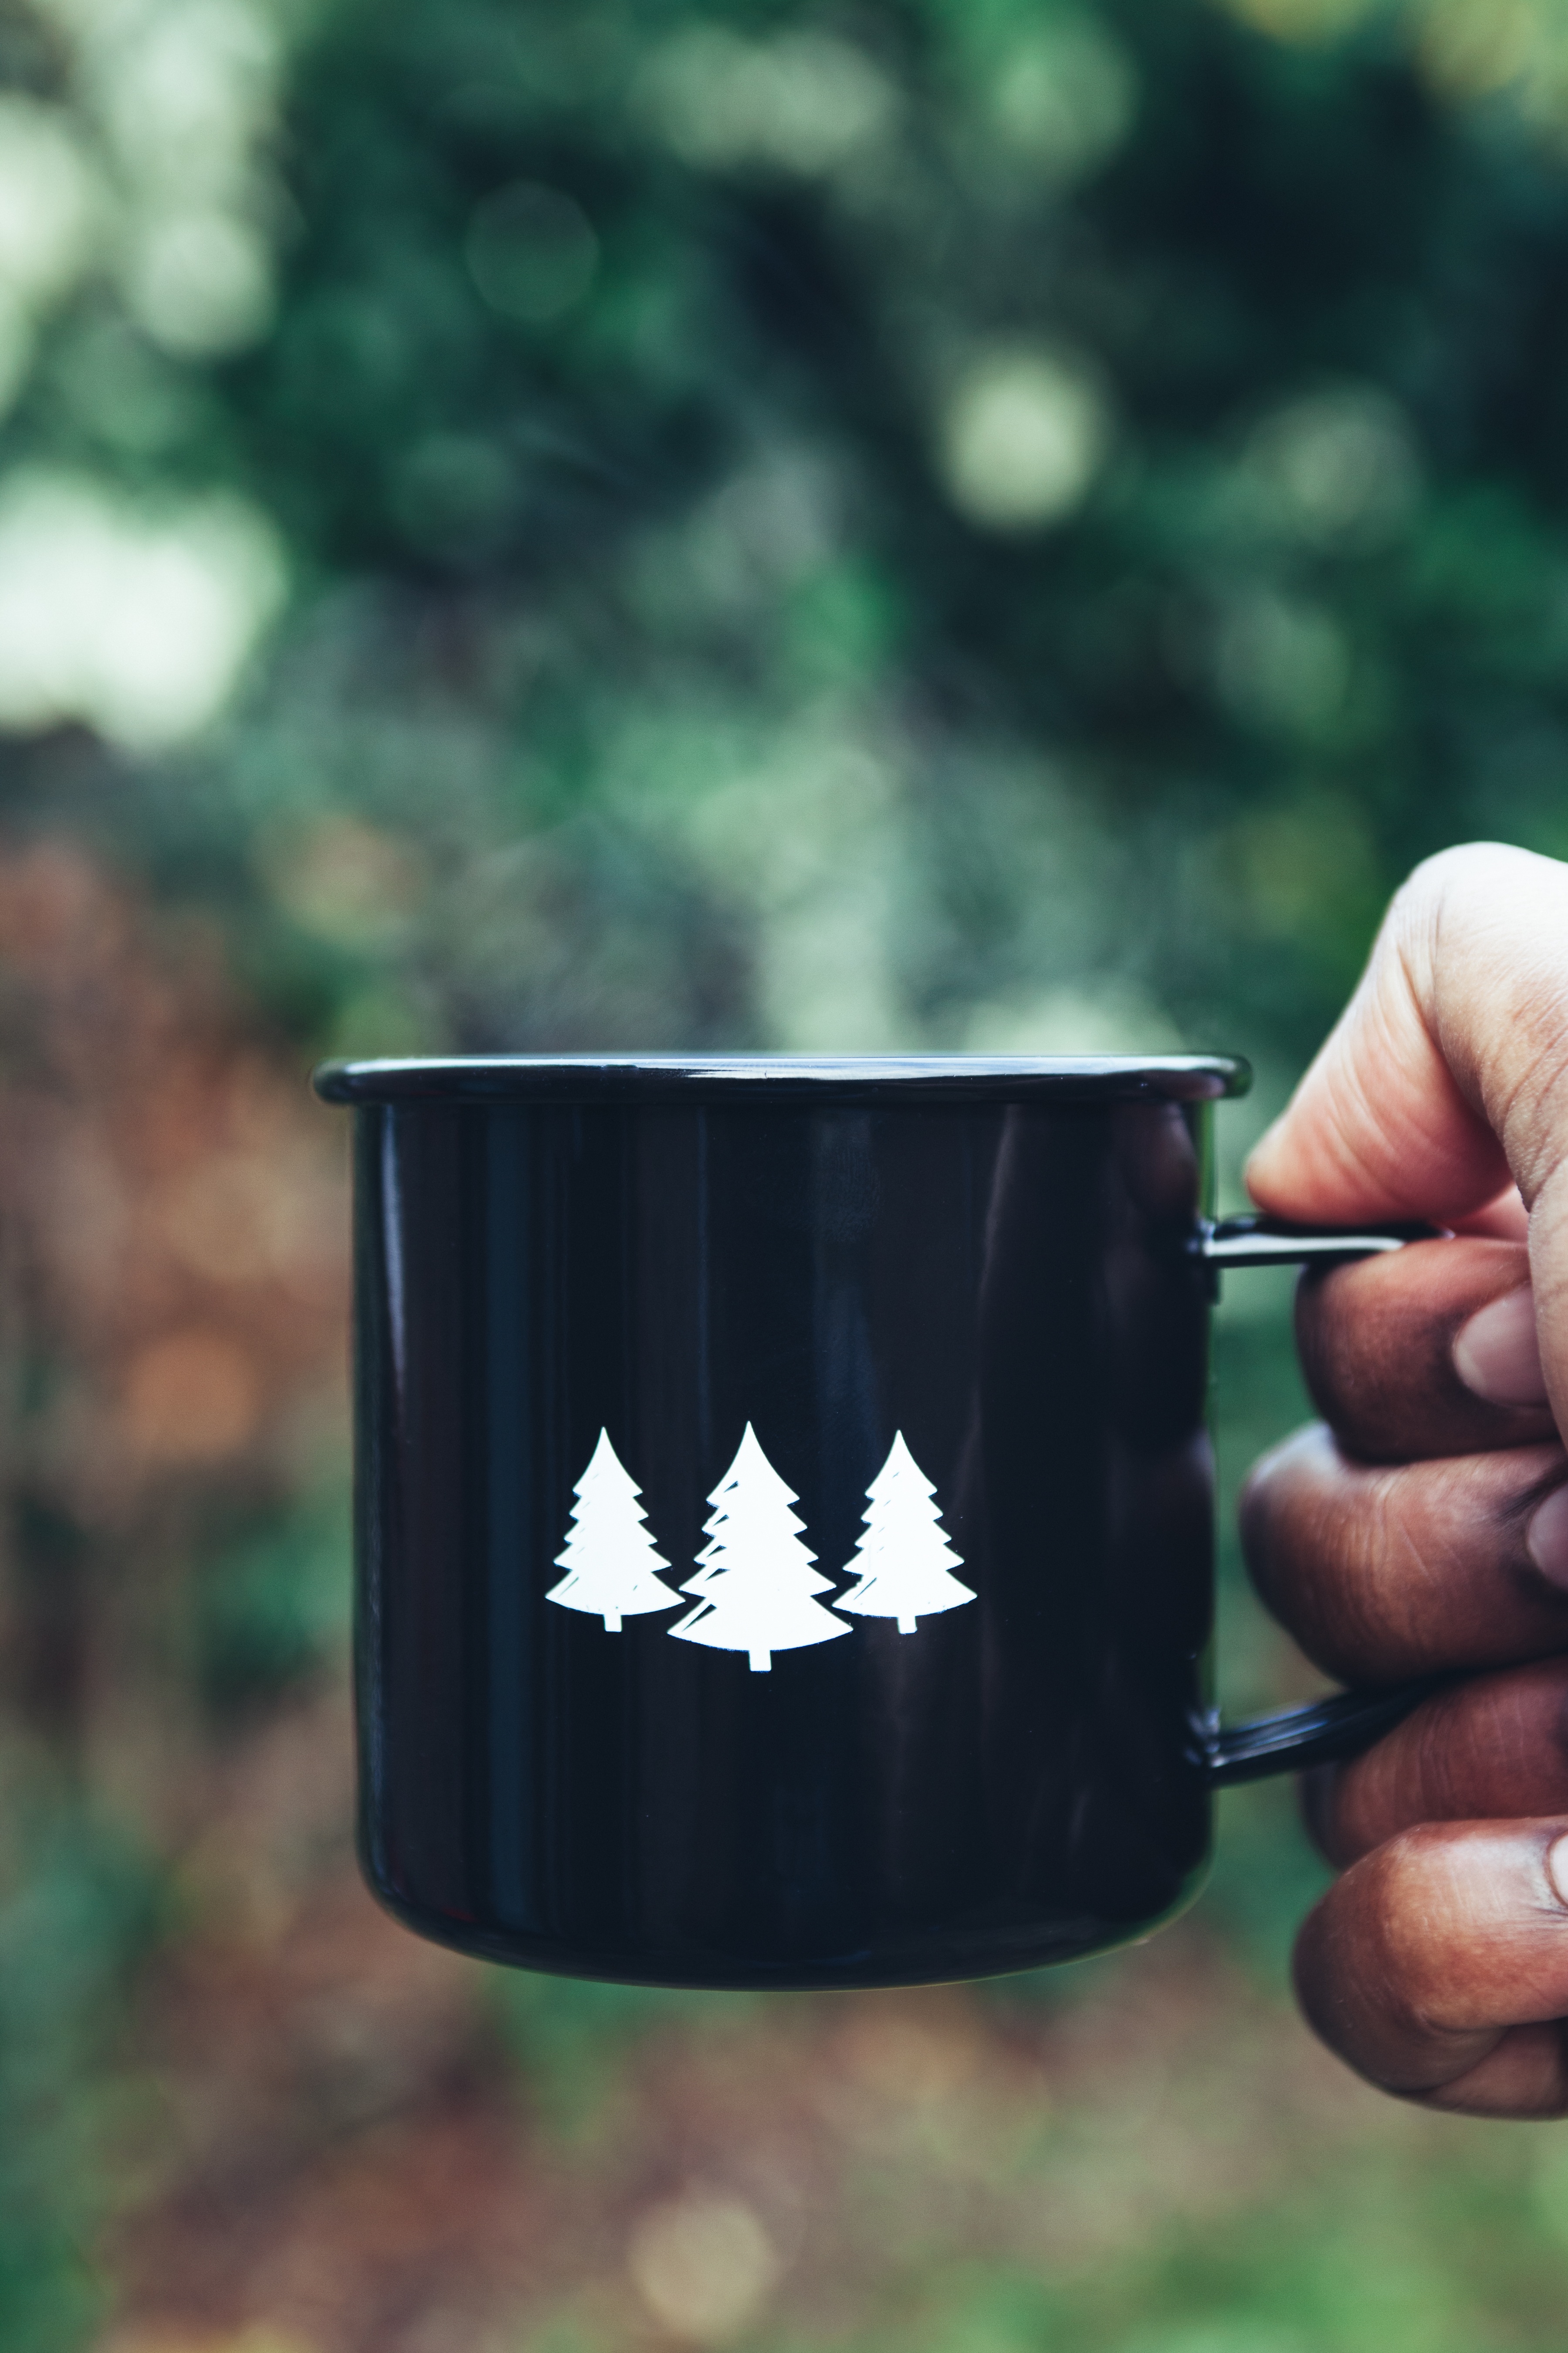
hand, bokeh, cup, green, mug, lighting, holding